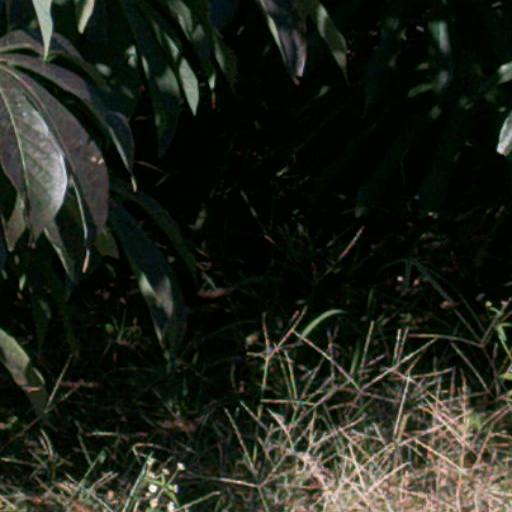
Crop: cassava